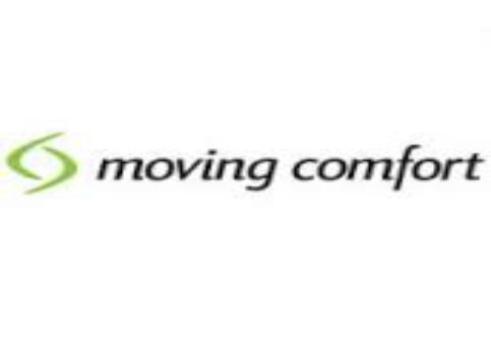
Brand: moving comfort-1
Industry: Clothes